E. Urner Goodman

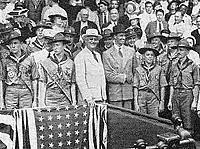
Goodman "(far right)" and Eagle Scouts with FDR "(center)" at Griffith Stadium ballgame

In early July 1937, the BSA held its first national Scout jamboree in Washington, D. C., attended by 25,000 Scouts and Scouters. In addition to overseeing the innovative event itself, Goodman's public relations service did yeoman work to ensure extensive news media coverage. A jamboree press tent accommodated 626 news media reporters, photographers, and broadcasters. Sixty-four news releases were issued and the public relations service assisted in the making of 11 newsreels and 53 magazine articles. The three major U.S. radio networks of the time, NBC, CBS and Mutual, all set up complete broadcasting studios near the jamboree headquarters to produce almost 19 hours of live, on-site jamboree coverage broadcast coast-to-coast. Celebrities also visited the jamboree, including well-known broadcaster Lowell Thomas and U.S. President Franklin D. Roosevelt. While at the jamboree, Scouts also attended a three-game baseball series between the Washington Senators and the Boston Red Sox at Griffith Stadium, with Goodman arranging for Eagle Scouts to have a place of honor with President Roosevelt in the stands (pictured).